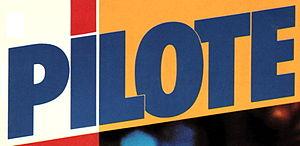
Logotype de Pilote (mensuel), de la couverture du #129, février 1985.